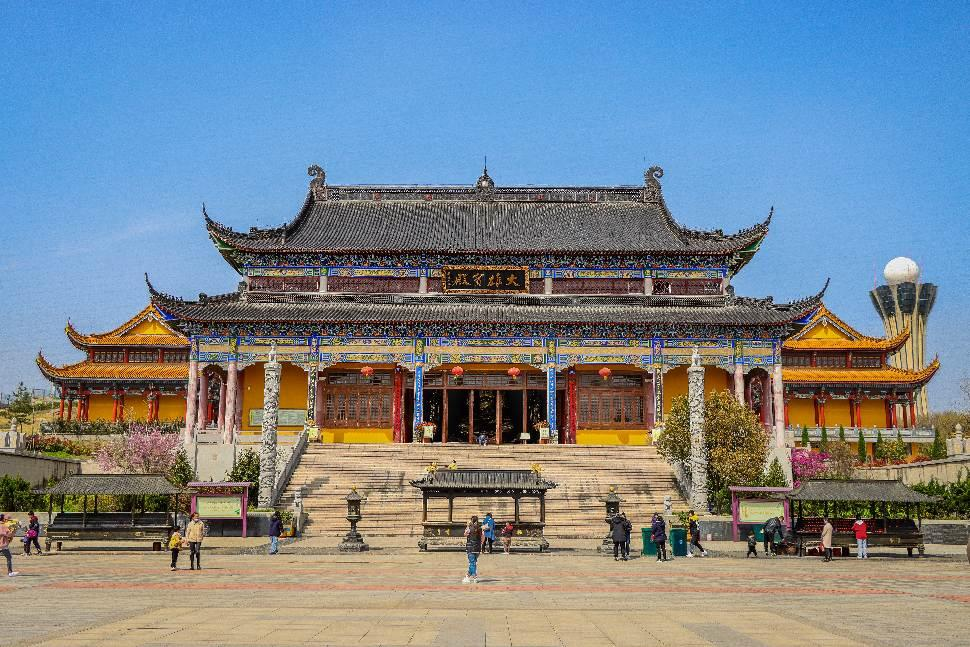
地标名称：栖岩寺
所在城市：蚌埠市·龙子湖区